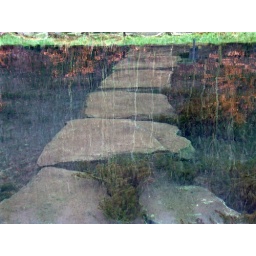
Underwater path in a Welsh mountain lake